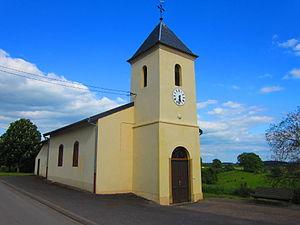
Chapelle Ste Marguerite Moselle
Monneren est une commune française située dans le département de la Moselle, en région Grand Est.
Sainte-Marguerite est une ancienne commune française du département de la Moselle, rattachée à Monneren depuis 1810.